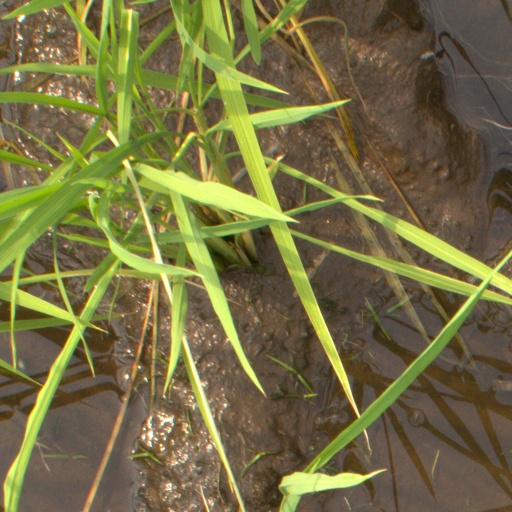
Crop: rice